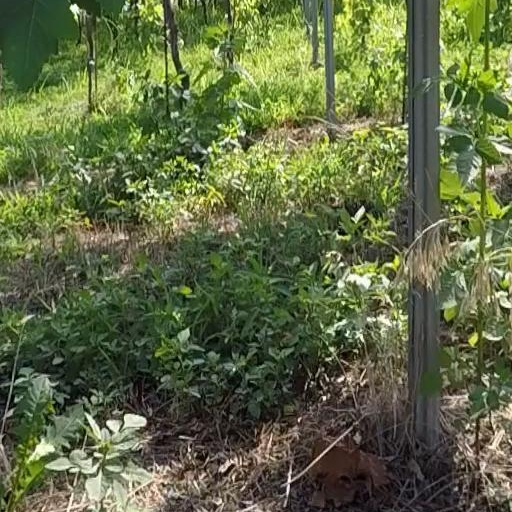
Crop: grape